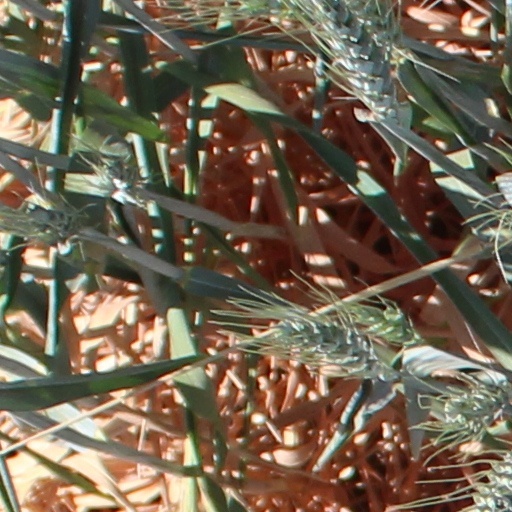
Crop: wheat